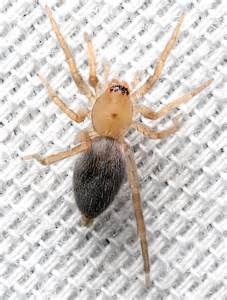
Label: ragno